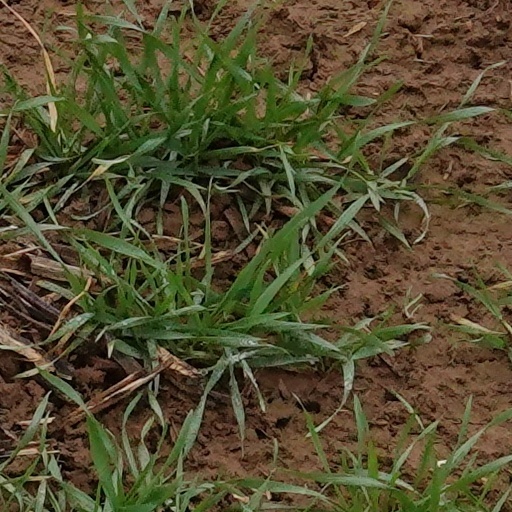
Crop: wheat